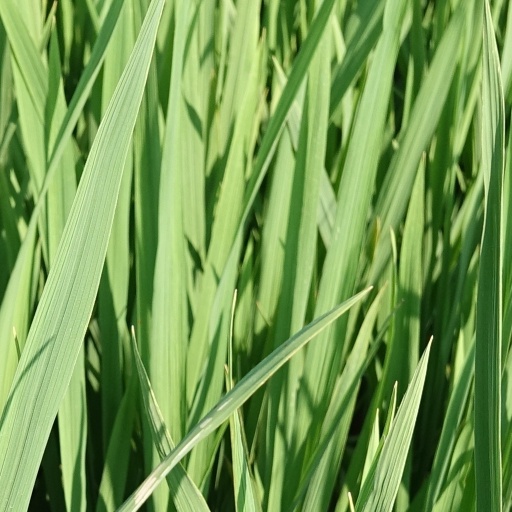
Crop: rice